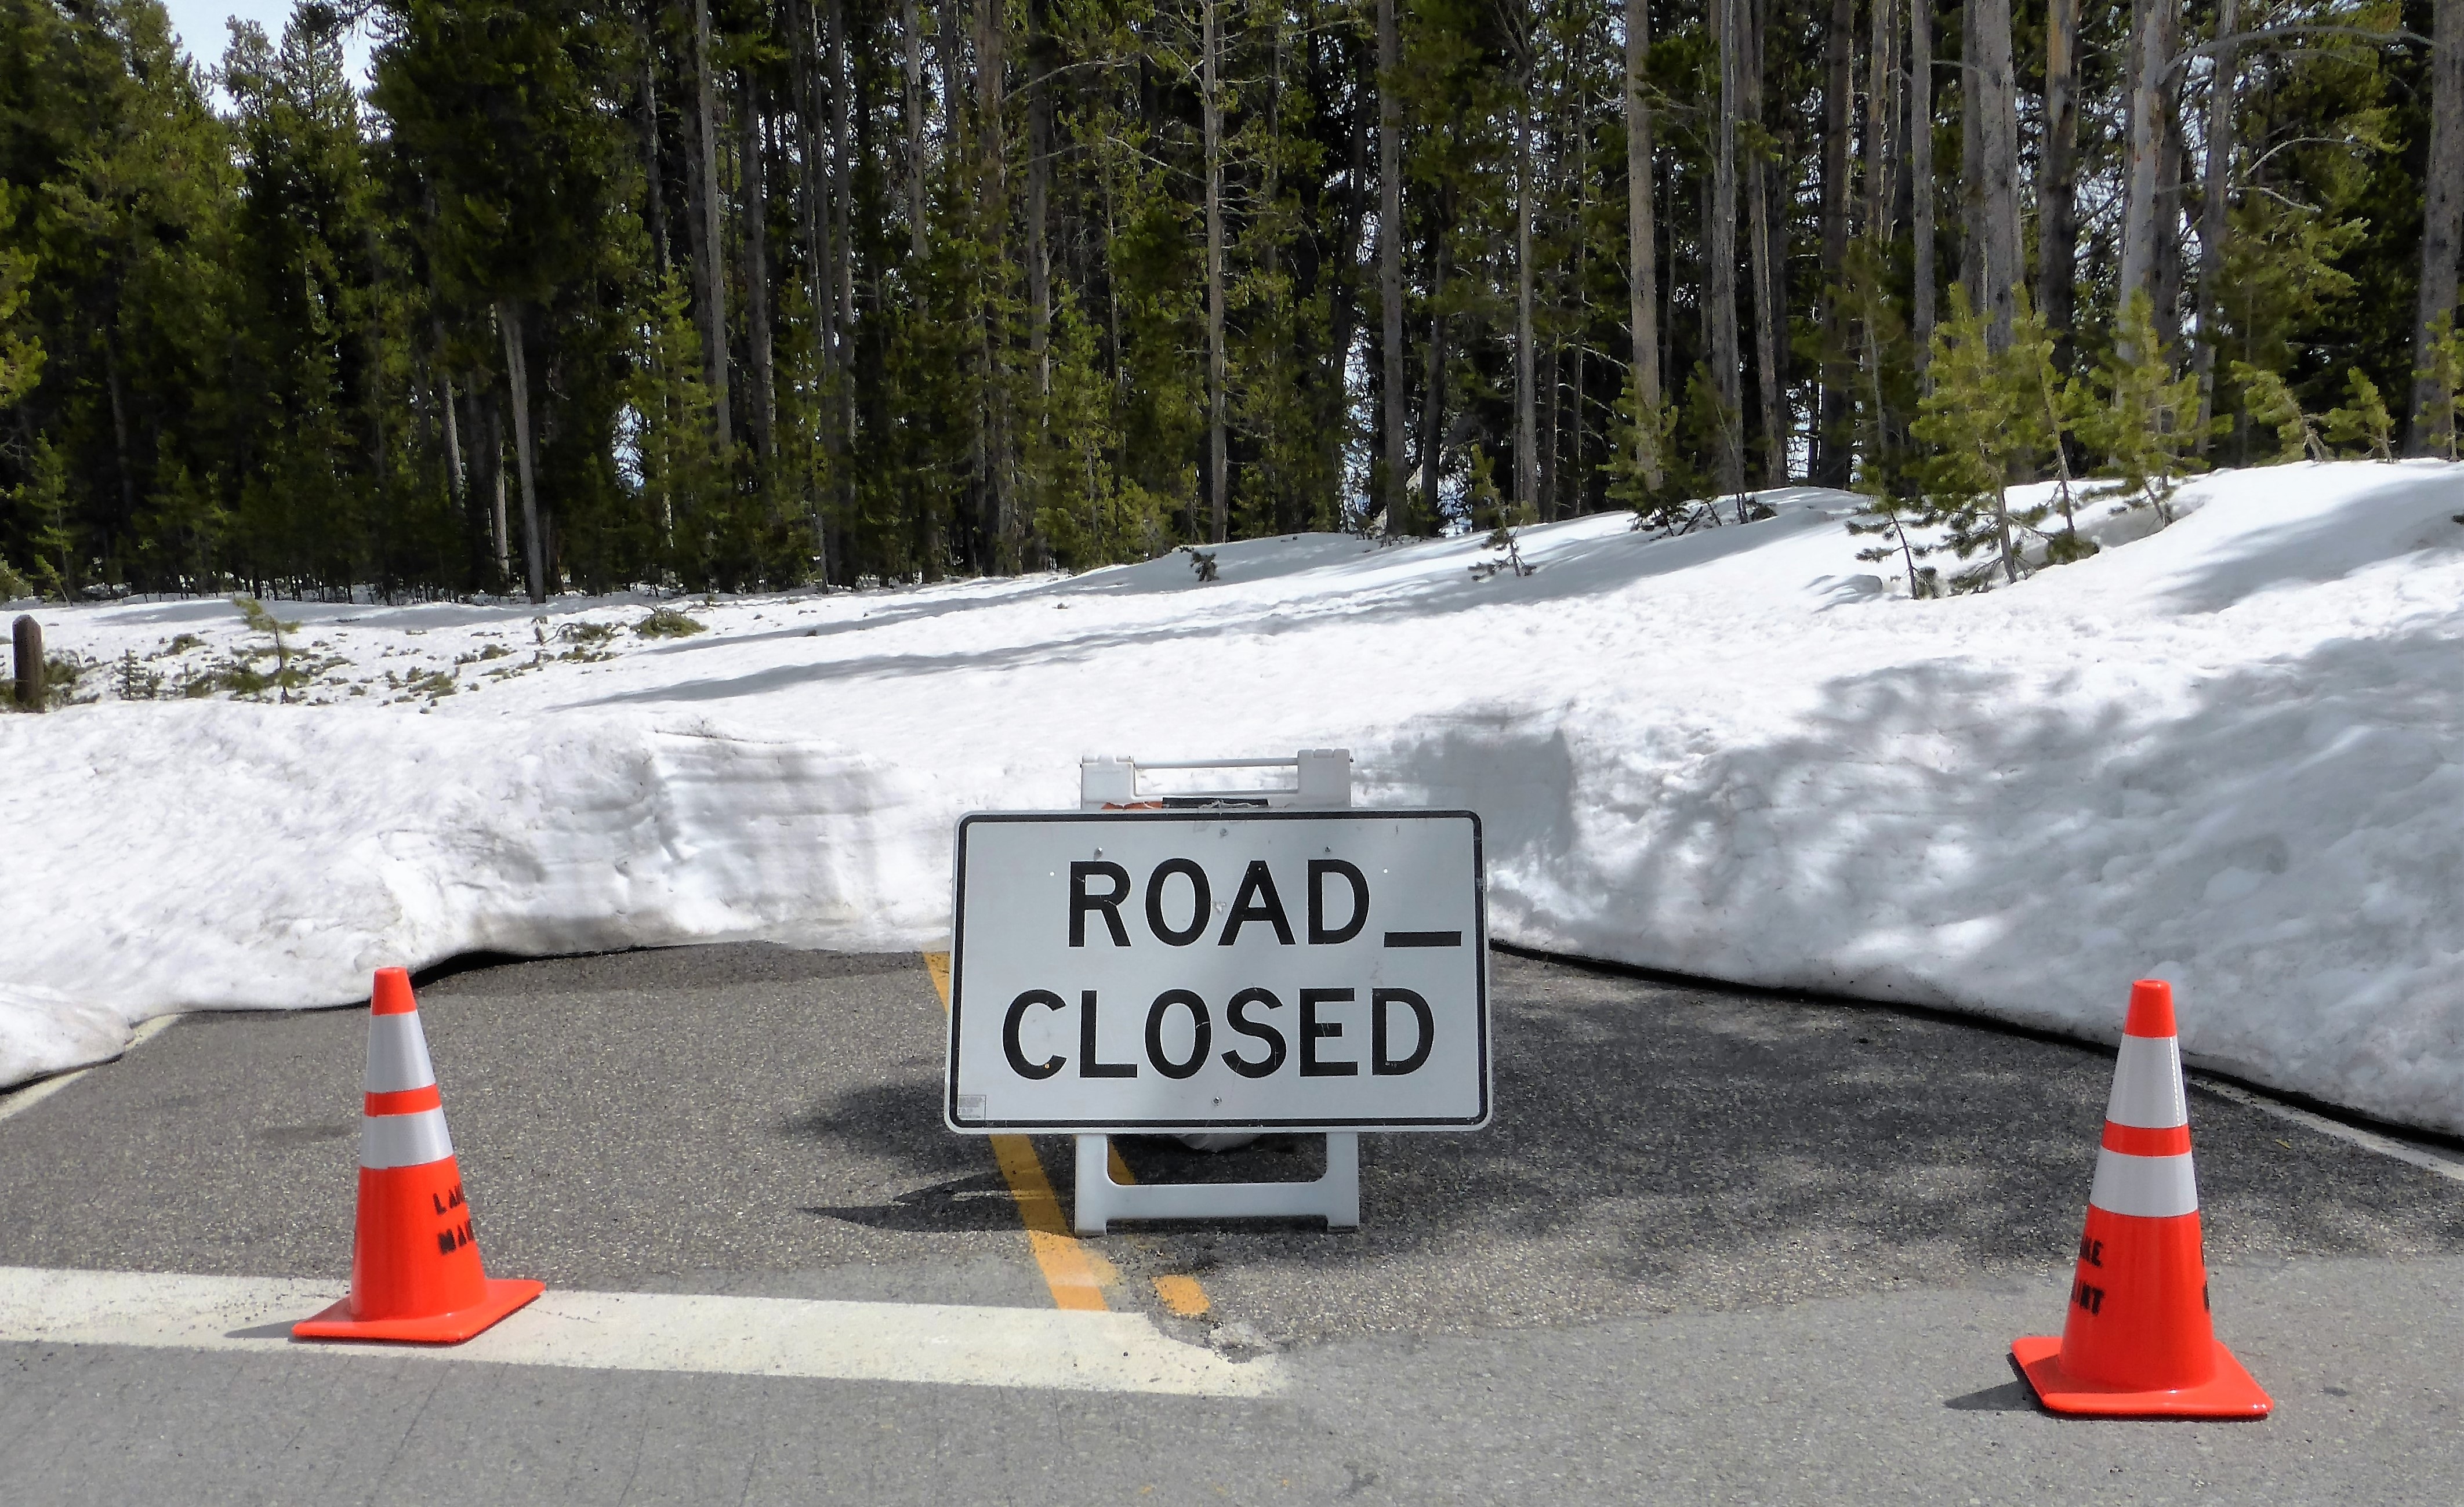
snow, winter, road, traffic, weather, america, lane, season, infrastructure, yellow stone, traffic sign, blockade